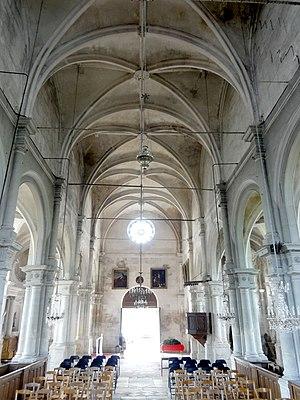
Nef, vue vers l'ouest.
L'église Saint-Martin est une église catholique paroissiale située à Mareil-en-France, en France. De l'extérieur, seuls le clocher et la façade occidentale du milieu du XIXᵉ siècle sont visibles depuis le domaine public, et dénués d'intérêt. Tout le reste de l'église a été édifié pendant une unique campagne de construction au début du dernier quart du XVIᵉ siècle, et séduit par l'homogénéité et la qualité de son architecture Renaissance. L'ordonnancement et la sculpture monumentale portent la signature artistique du maître-maçon Nicolas de Saint-Michel, de Luzarches, et montrent une ressemblance frappante avec l'église Saint-Martin d'Attainville. À l'instar de toutes les autres églises bâties par le même architecte, le voûtement d'ogives et la disposition générale sont hérités de l'architecture gothique, mais si l'on ne regarde que les supports, l'on pourrait se croire dans un édifice antique. Ce qui distingue l'église de Mareil-en-France est son plan exceptionnel avec déambulatoire complet, sans chapelles rayonnantes, mais avec une enfilade de chapelles peu profondes tout autour de l'église, grâce à des contreforts tournés vers l'intérieur.